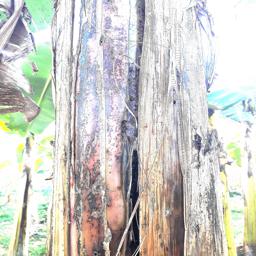
Label: PSEUDOSTEM WEEVIL